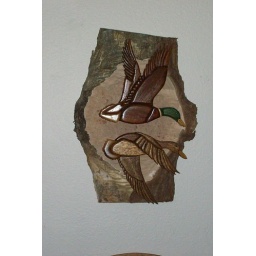
This creation is unique in that Jeff found a burl to put the ducks on. Loveley for duck hunters.